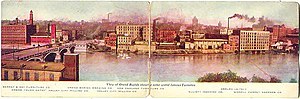
Grand Rapids (Michigan) / Historie
Grand Rapids i 1905
Grand Rapids er en by i den amerikanske delstat Michigan. Den er Michigans andenstørste by, og havde ved folketællingen i år 2000 197.800 indbyggere indenfor bygrænserne. Medregnet forstæder har byen over en million indbyggere, og er i stadig vækst.